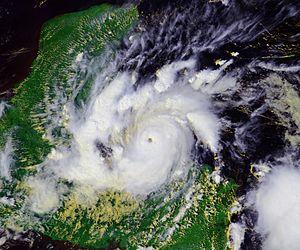
L'ouragan Iris est la onzième dépression tropicale, la neuvième tempête tropicale, le cinquième ouragan, et le troisième ouragan majeur de la Saison cyclonique 2001 dans l'océan Atlantique nord dans le bassin de l'océan Atlantique.
La saison cyclonique 2001 dans l'océan Atlantique nord commence officiellement le 1ᵉʳ juin et se finit le 30 novembre 2001. Elle respecte ces conventions en commençant le 5 juin avec la tempête tropicale Allison et en se terminant le 6 décembre avec l'ouragan Olga. Elle est cependant au-dessus de la moyenne en termes d'activité. Les tempêtes de cette saison ayant causé le plus de dégâts sont la tempête tropicale Allison, qui a causé de très grandes inondations au Texas, l'ouragan Iris qui a frappé le Belize, et l'ouragan Michelle, qui a frappé plusieurs pays. Trois cyclones tropicaux ont frappé les États-Unis, trois ont directement affecté le Canada et trois autres ont directement affecté le Mexique et l'Amérique centrale. Au total, la saison a fait 105 blessés et a causé 7,1 milliards de dollars de dégâts. En raison de leur très grande force, les noms d'Allison, Iris et de Michelle ont été retirés de la liste de l'Organisation météorologique mondiale.